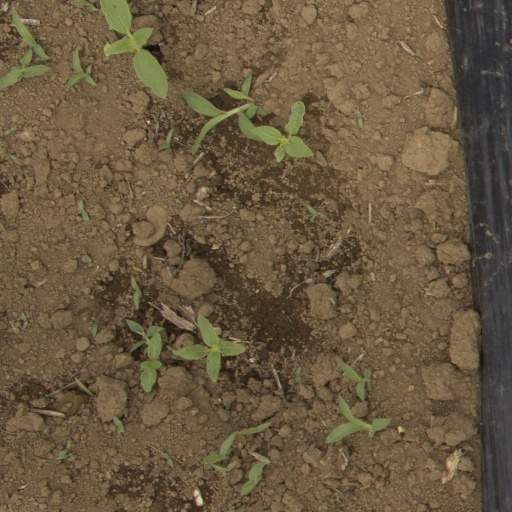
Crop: Jerusalem artichoke